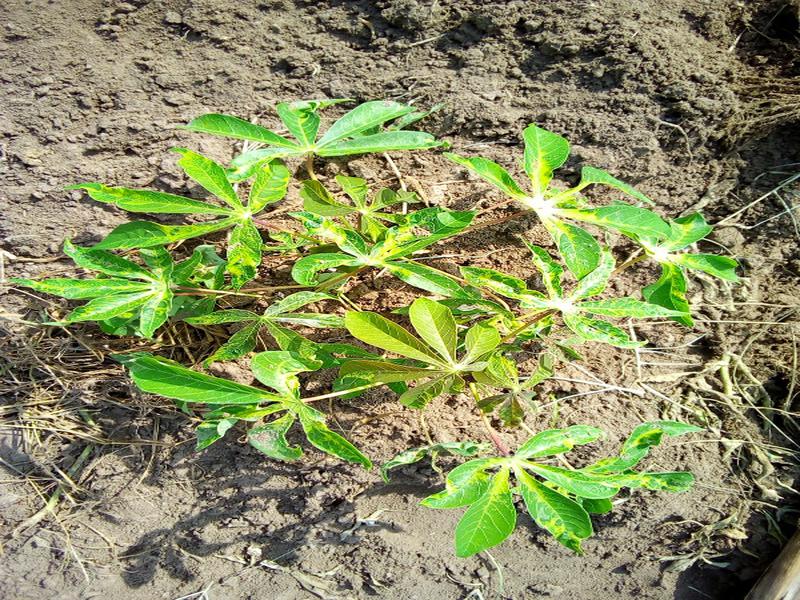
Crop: cassava
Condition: mosaic_disease